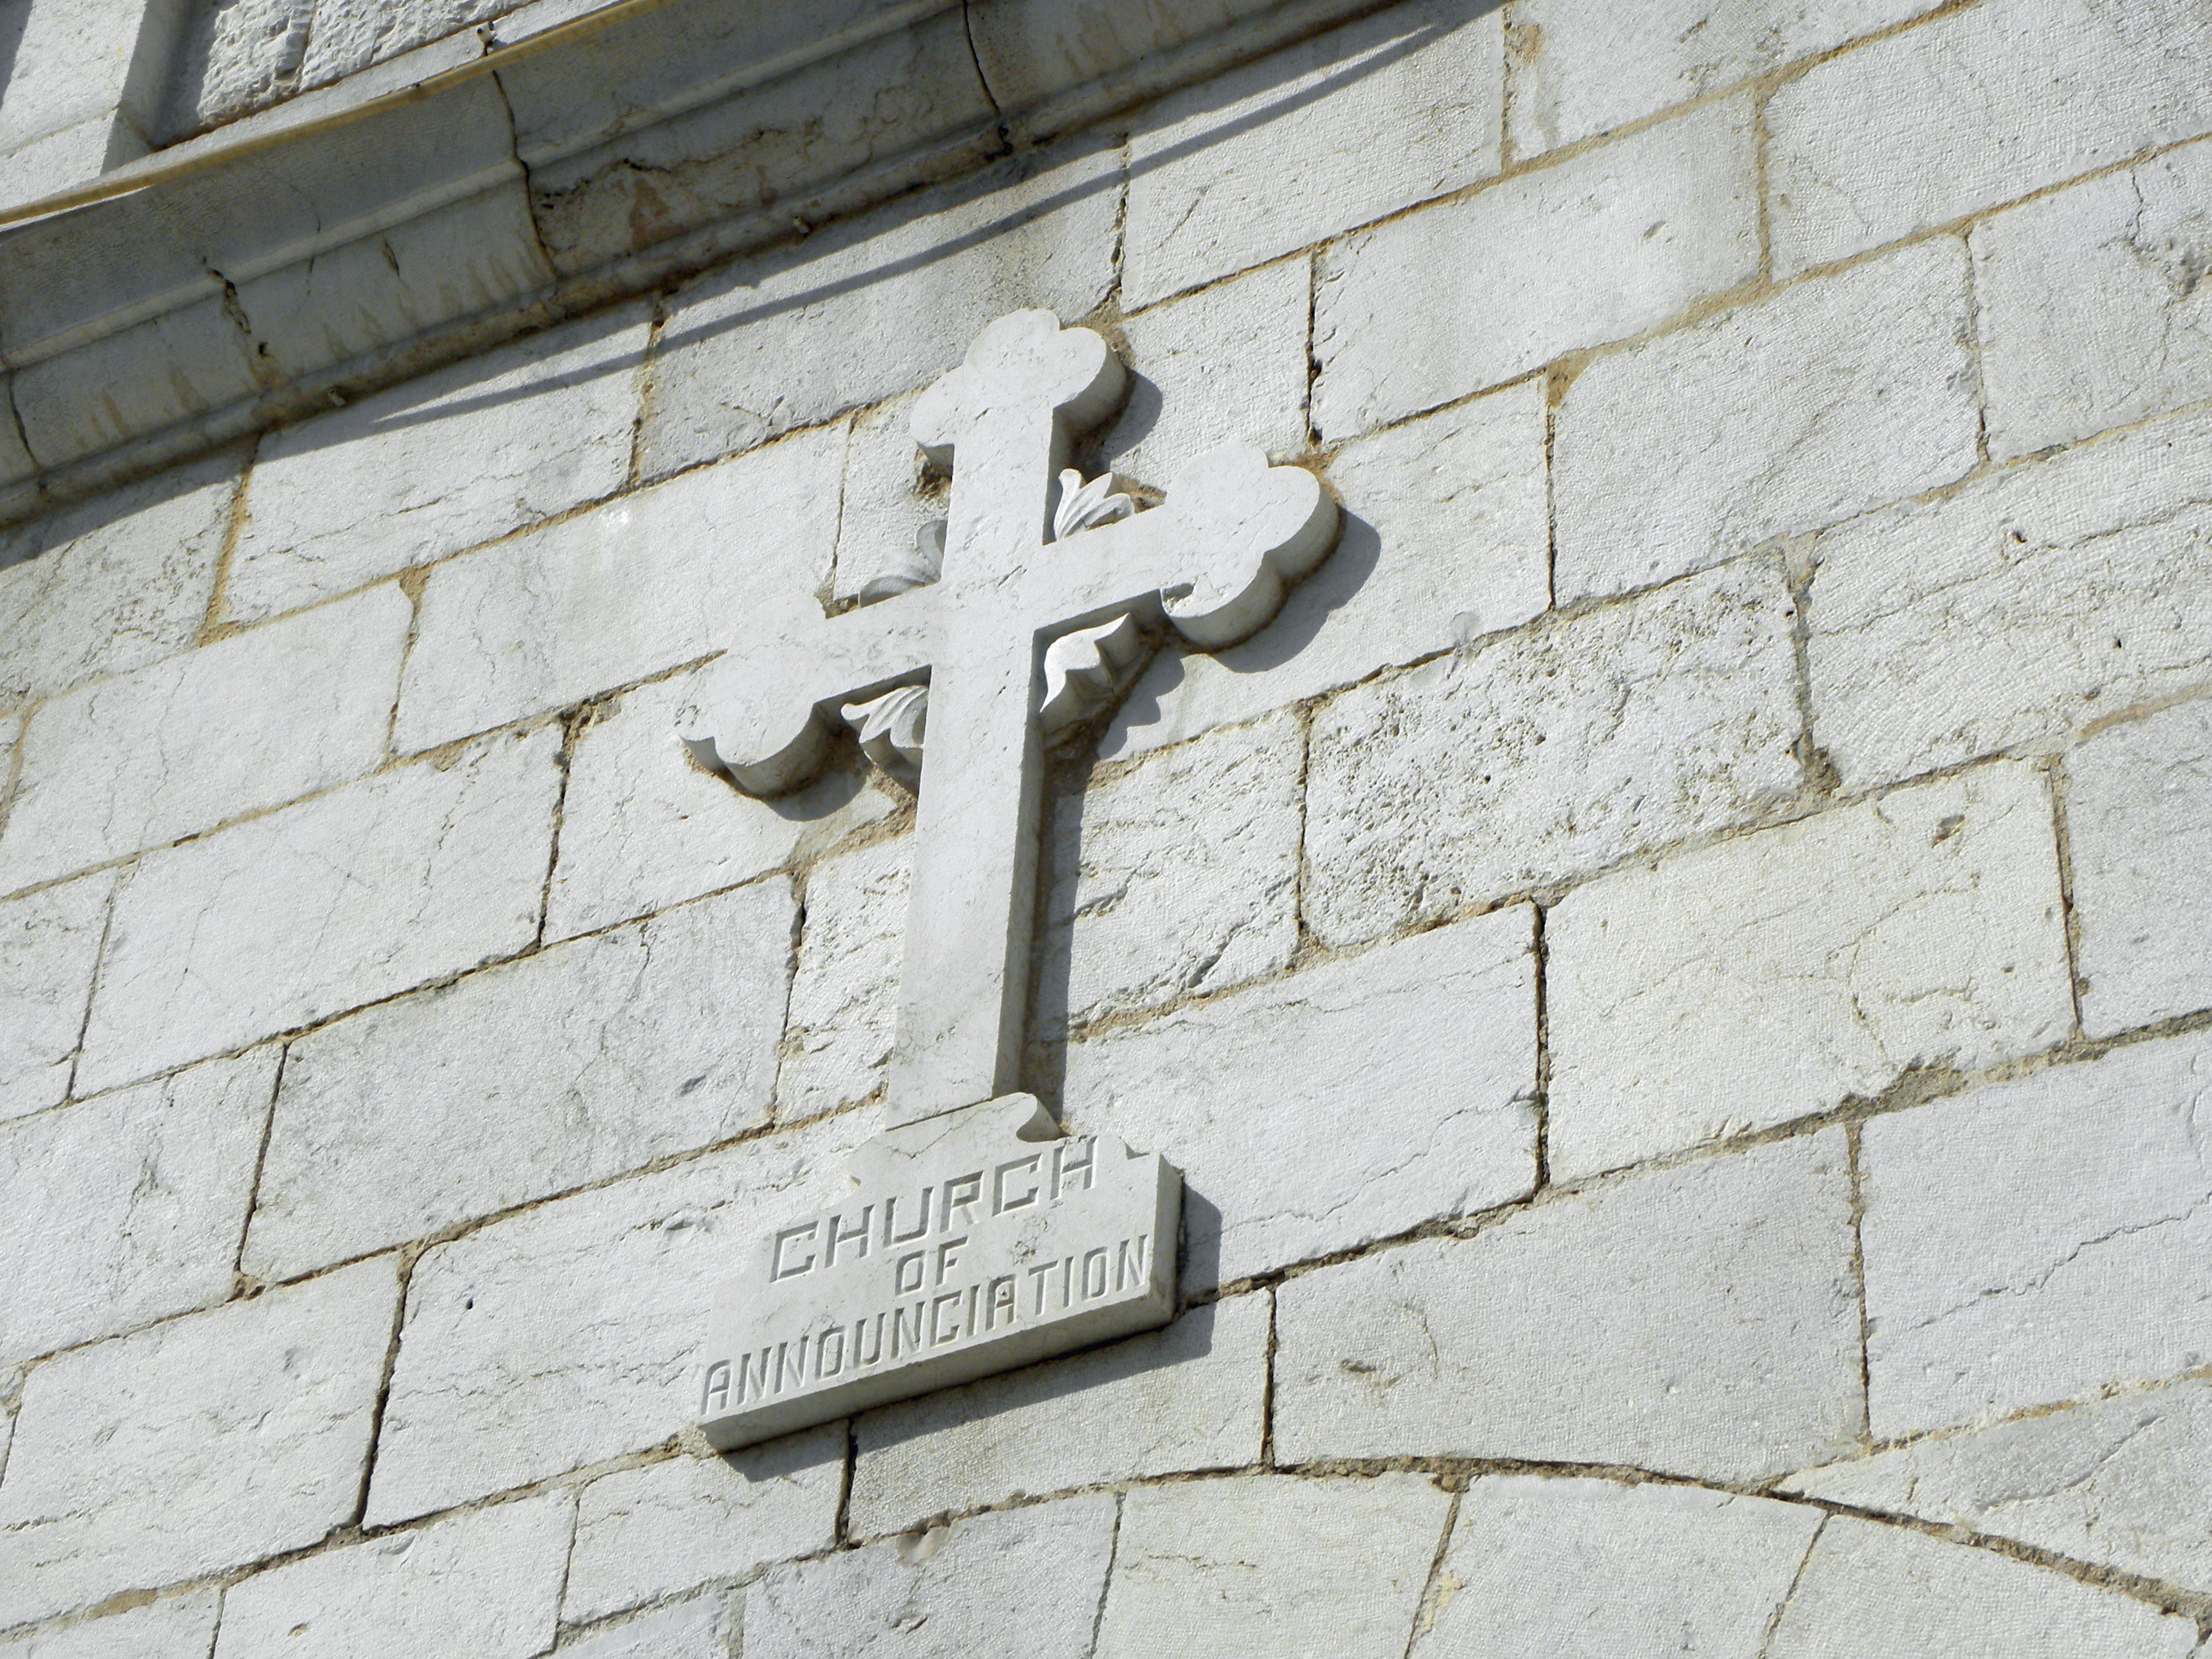
architecture, number, old, wall, sign, symbol, religion, ancient, church, street sign, cross, christian, death, brick, lane, spiritual, religious, christ, faith, nazareth, jesus, history, christianity, holy, orthodox, sacred, historical, divine, god, israel, crucifix, east, spirituality, annunciation, road surface, house numbering